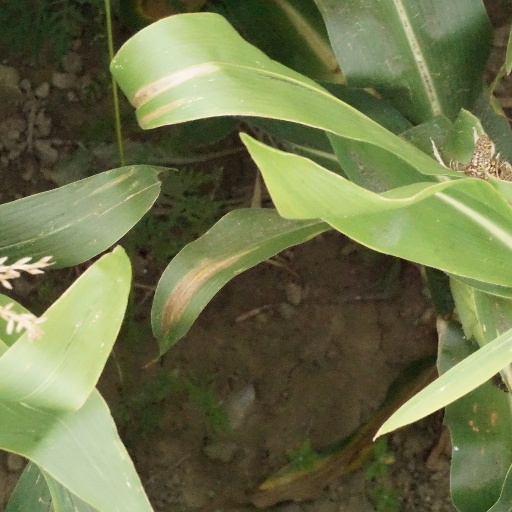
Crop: maize; corn